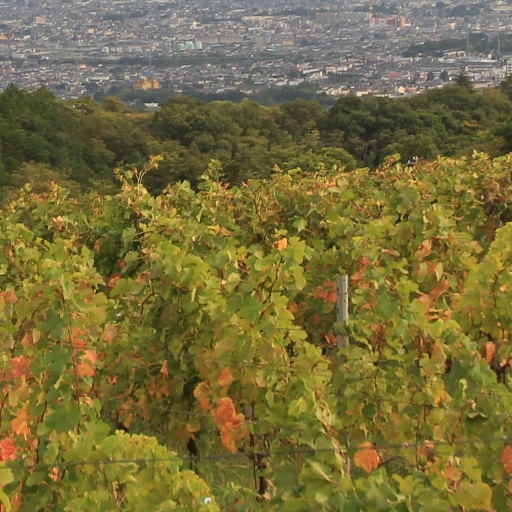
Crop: grape